Pavel Schilling

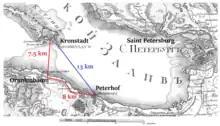
Proposed Kronstadt-Peterhof line according to Schilling (in red) and the approved all-submerged route (blue)

The Chikoy Kangyur could only be copied, but Schilling managed to acquire parts of a different copy from the chief of the Tsongol tribe. Later the Khambo Lama of the Buryats sent Schilling a collection of medical and astrological treatises. Schilling became a celebrity among the Buryats: some lamas preached that he was the prophet that would convert the Europeans, others believed that he was the reincarnated Khubilgan. His house in Kyakhta became the object of mass pilgrimage that brought more and more manuscripts. Schilling realised that, apart from the complete Kangyur, his collection missed only a few essential texts of the Tibetan Buddhist canon. He filled the gaps by hiring more than twenty calligraphists who copied the missing books. Józef Kowalewski, who witnessed the process, wrote that "the Baron", although an amateur, "influenced the Buriats immensely ... There appeared experts in